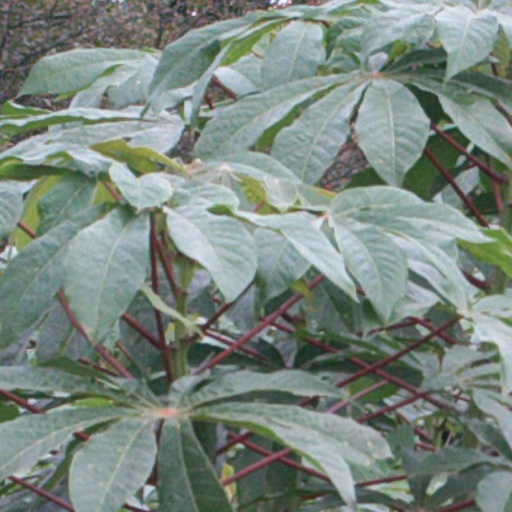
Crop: cassava